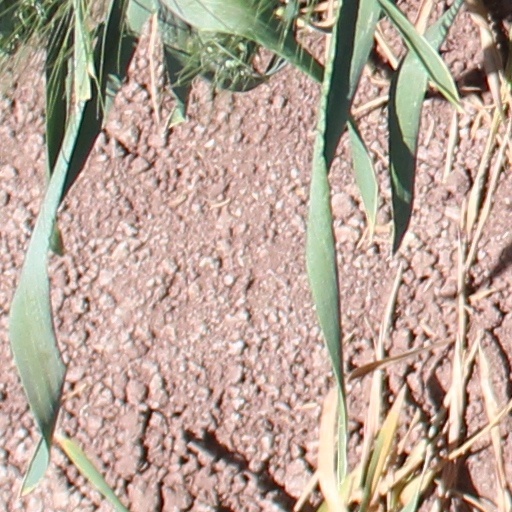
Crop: wheat